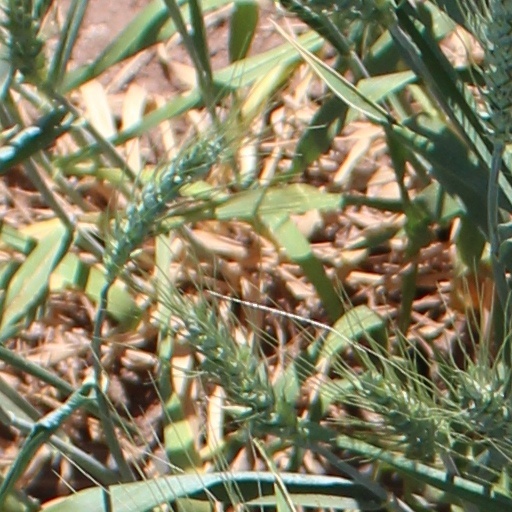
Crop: wheat